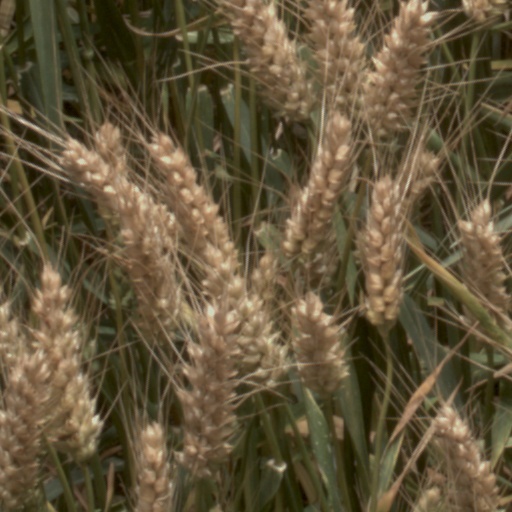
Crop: wheat